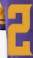
Number: 2